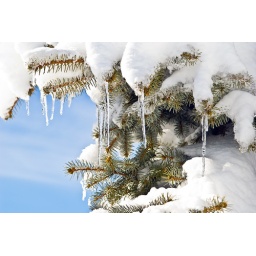
This particular pine tree didn't buckle under the weight of the snow.